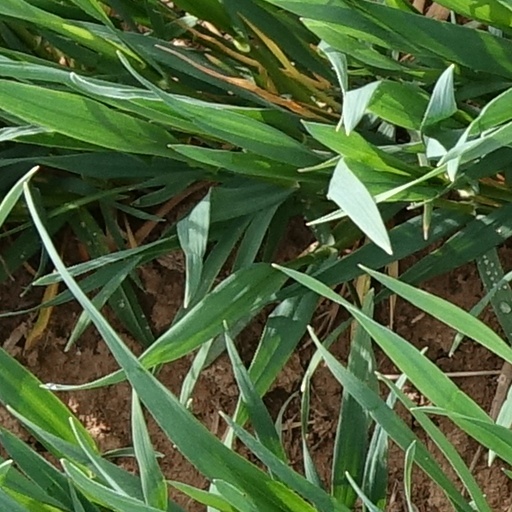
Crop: wheat